List of Superman & Lois characters

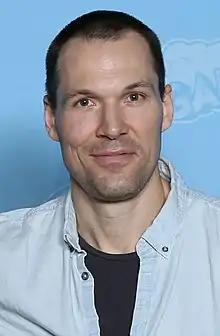
Daniel Cudmore played Bizarro.

Kal-El / Clark Kent / Superman (portrayed by Tyler Hoechlin; Dylan Kingwell as a teenage Clark in season one, Josh Zaharia as a teenage Clark in season two, Thomas Hoeving as a child, Parker Cousineau during his grade school years, Lennix James as a 4-year-old Clark, Fred Henderson as an older Clark) is a superhero from Krypton who defends Earth and is Lois' husband.